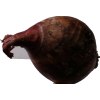
Label: red_onion